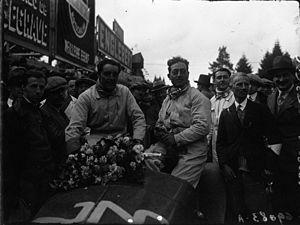
Attilio Marinoni, né en 1892 à Lodi, et décédé le 19 juin 1940 sur l'autoroute Milan-Varese était un pilote automobile italien.
Marcel Charles Benoist, dit Robert Benoist, né le 20 mars 1895 à Auffargis et mort le 10 septembre 1944 à Buchenwald, est un pilote automobile et résistant français.